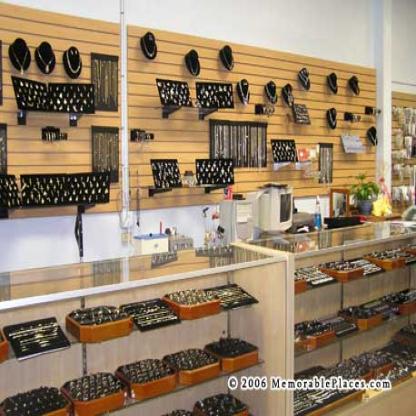
Scene: Indoor